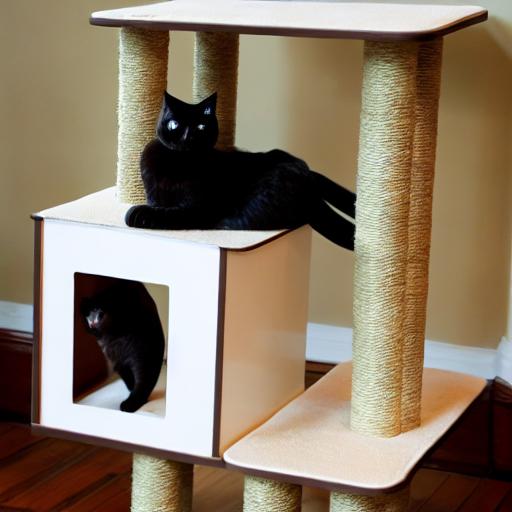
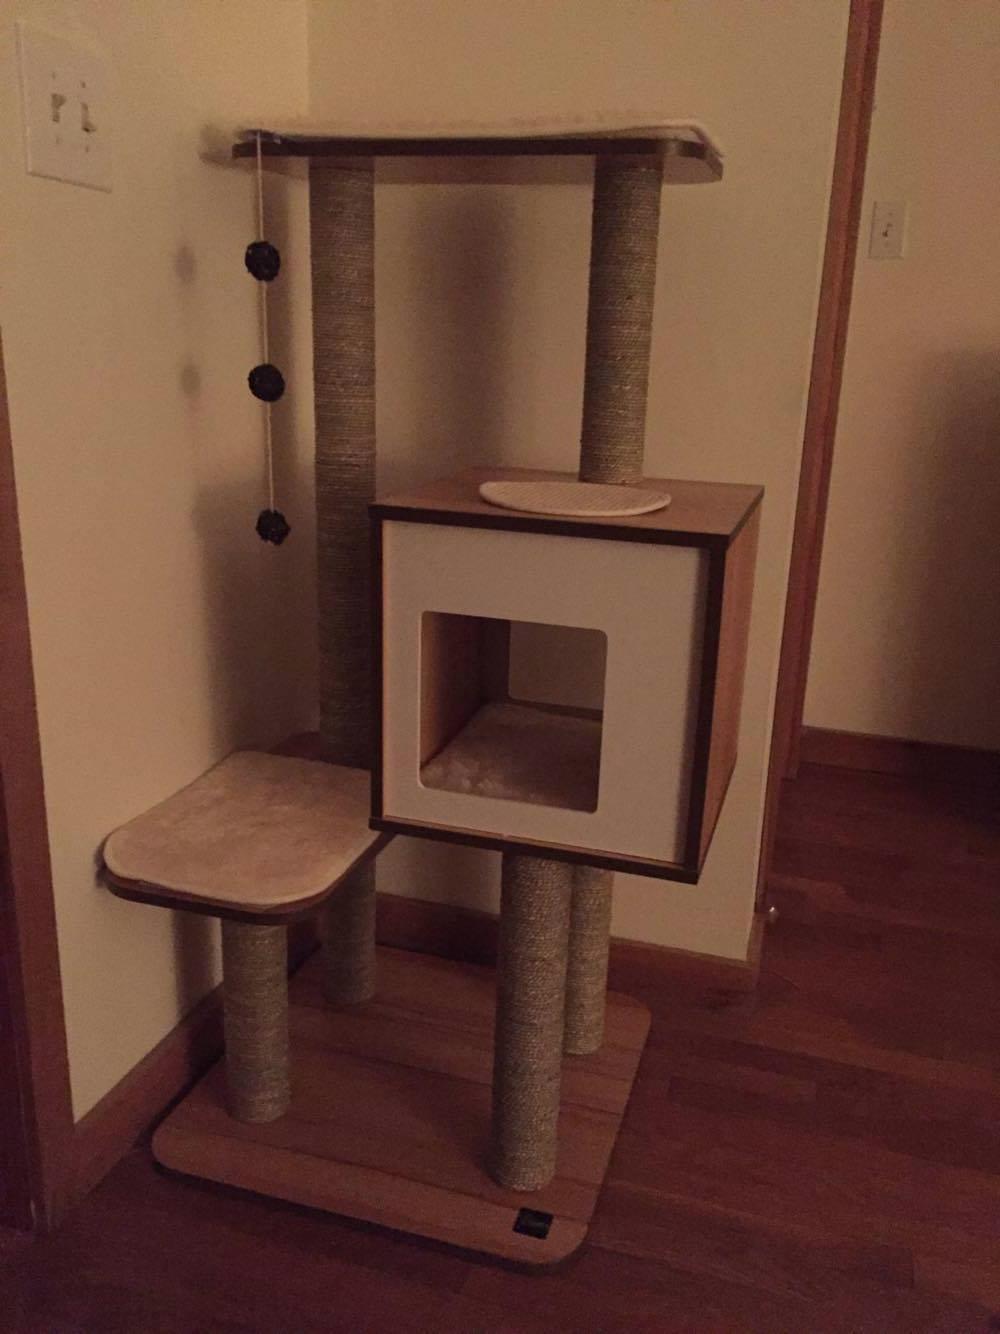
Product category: items_cat tree
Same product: no